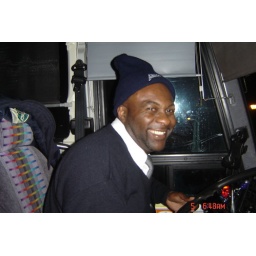
Our bus driver cracking up over his standing ovation from Peter Pan #2